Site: brandenburg
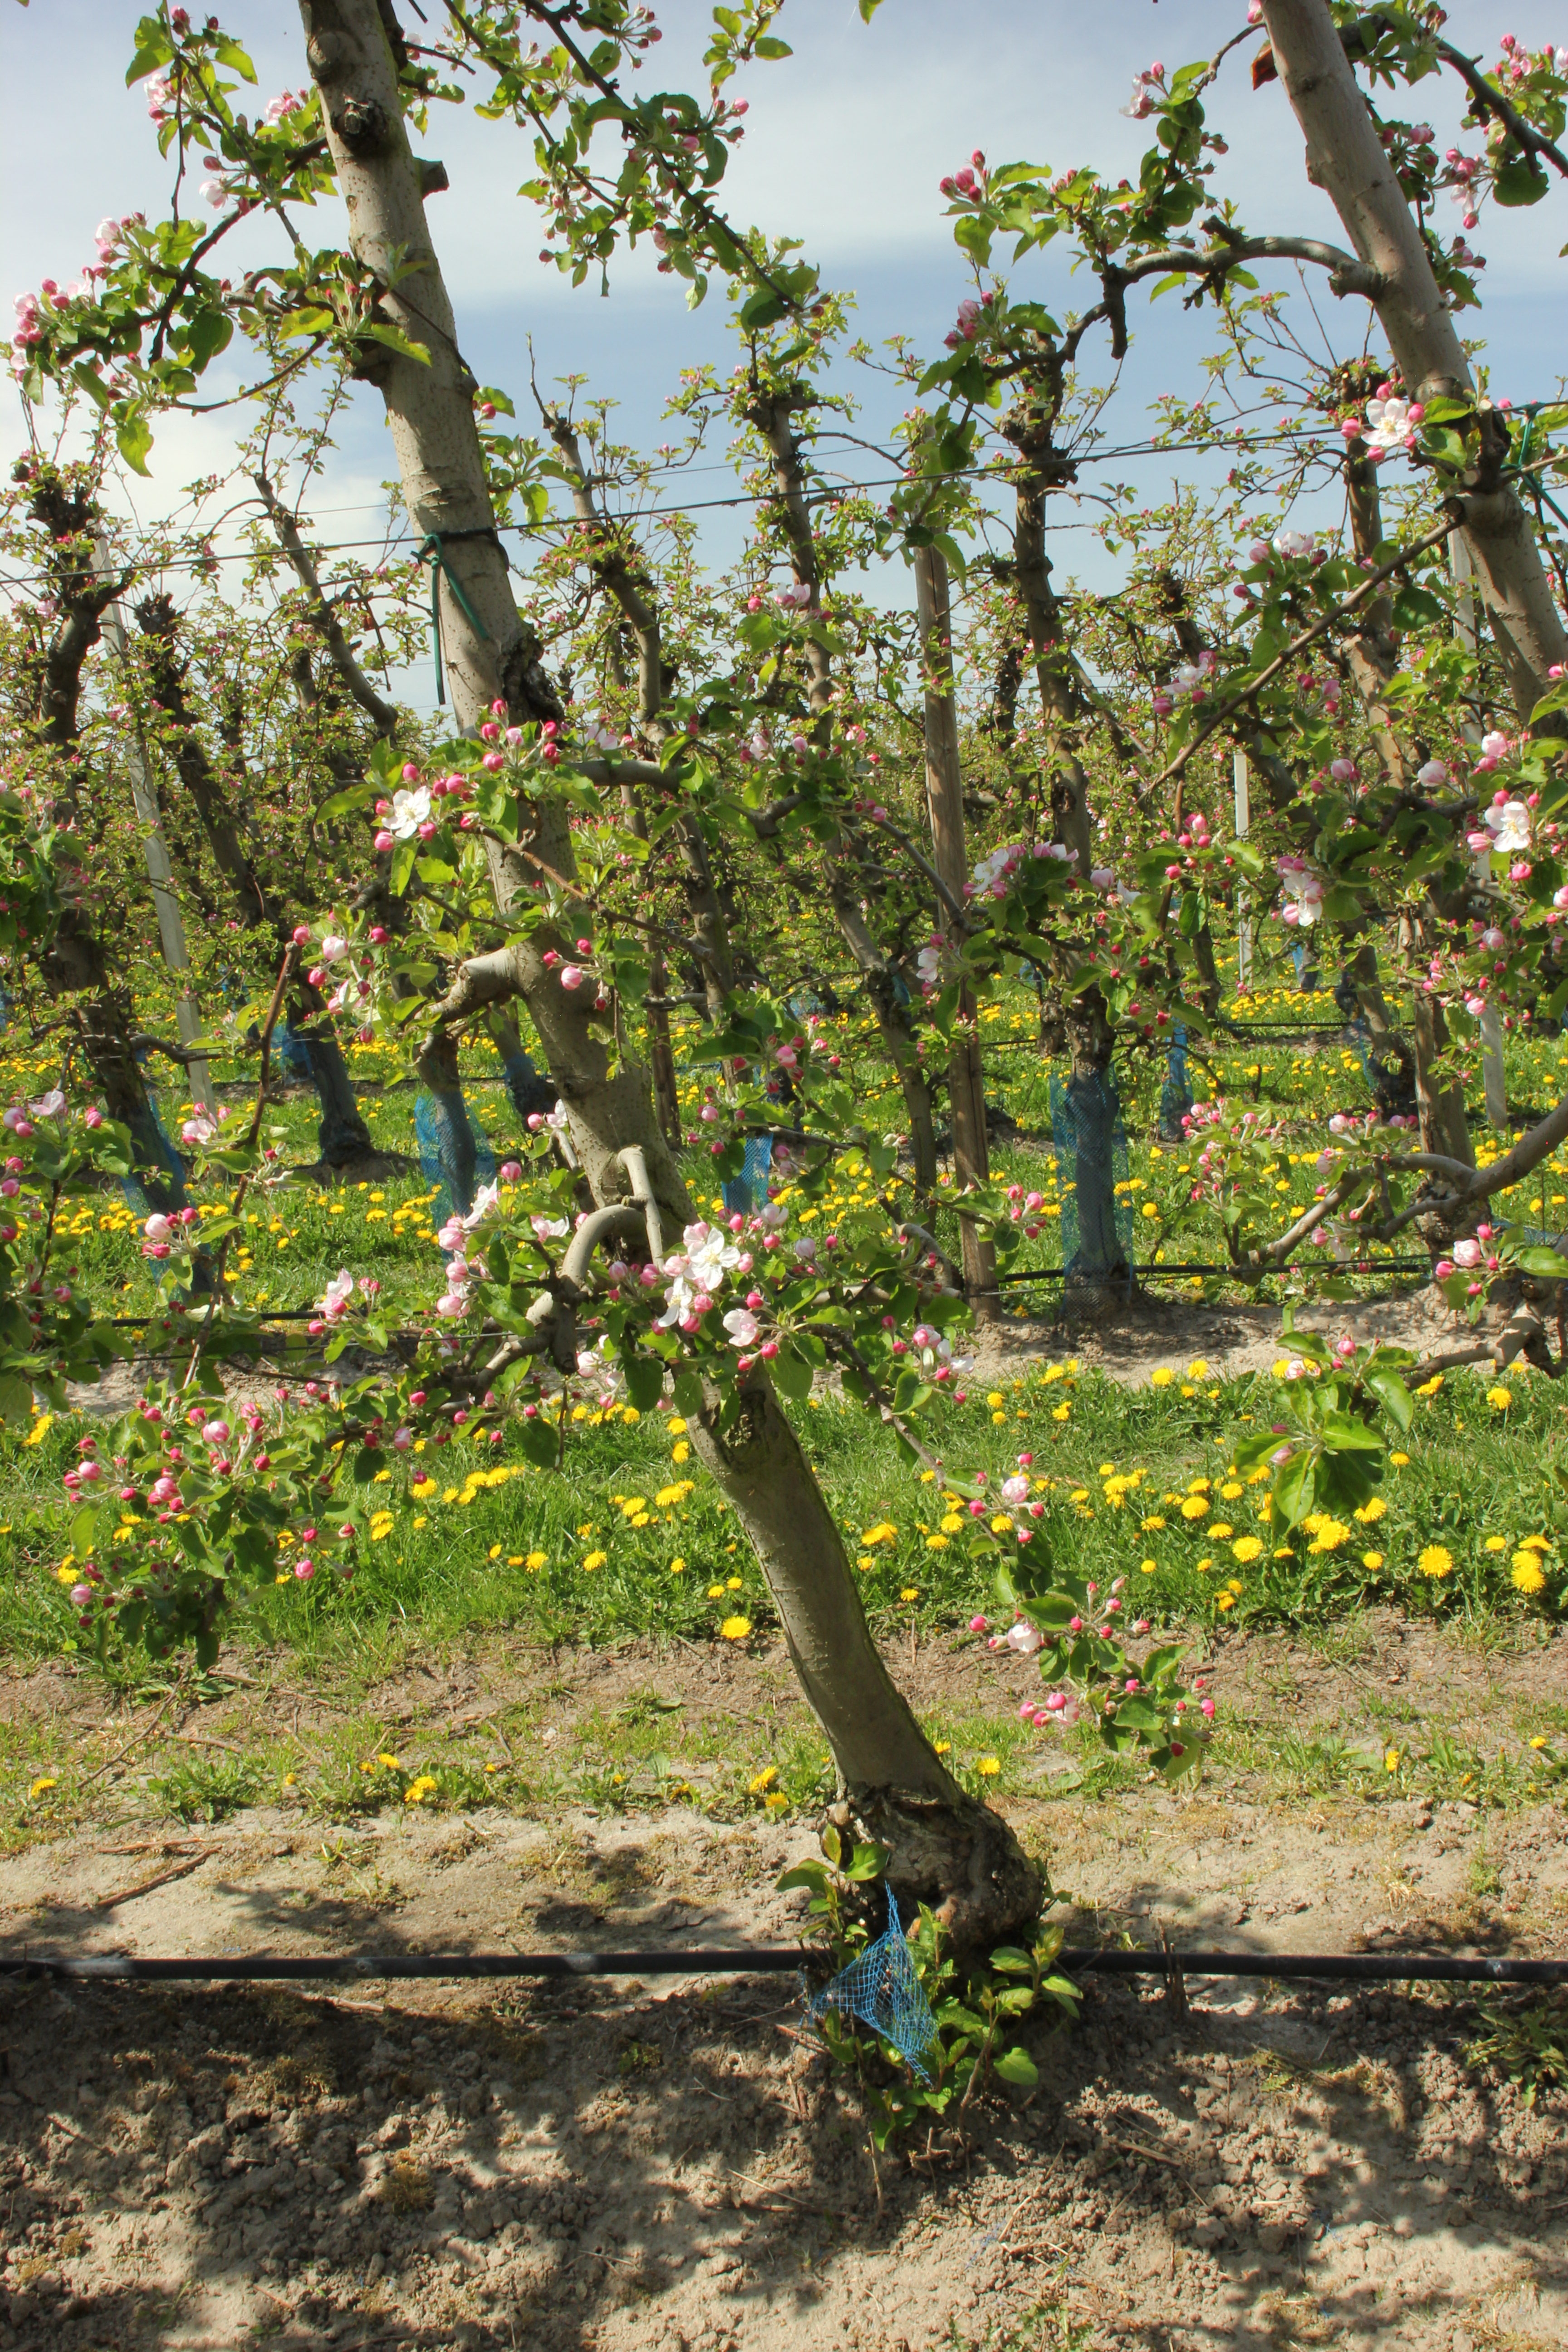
Growth stage (BBCH 57): Inflorescence emergence